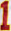
Number: 1